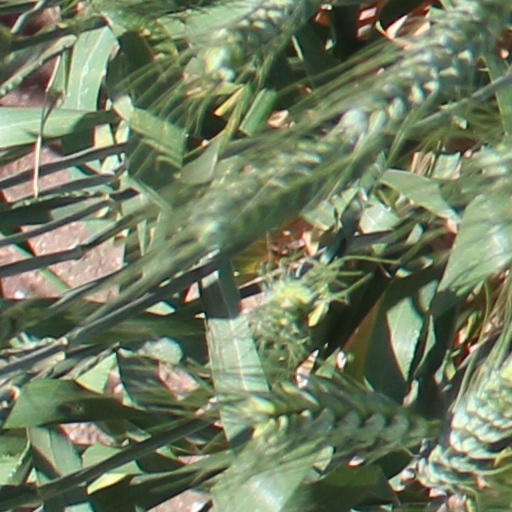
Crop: wheat